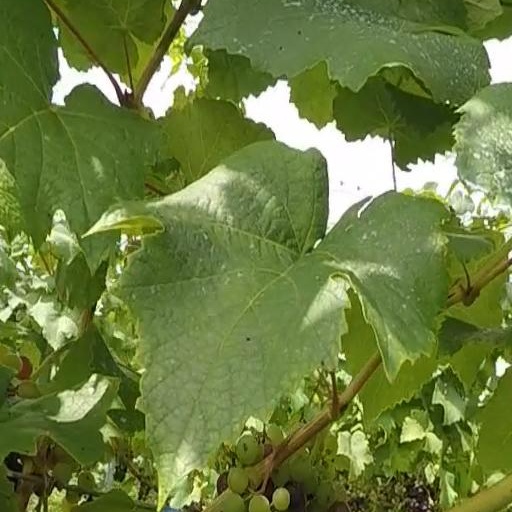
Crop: grape